Traffic simulation

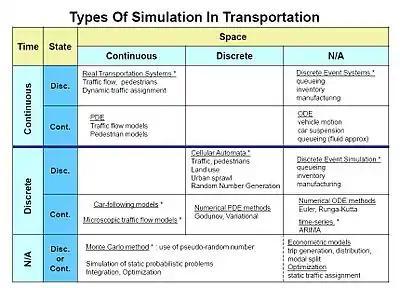
Traffic simulation types

Simulation methods in transportation can employ a selection of theories, including probability and statistics, differential equations and numerical methods.